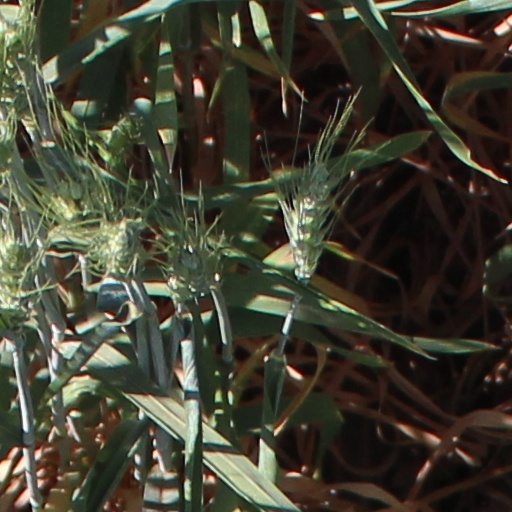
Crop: wheat